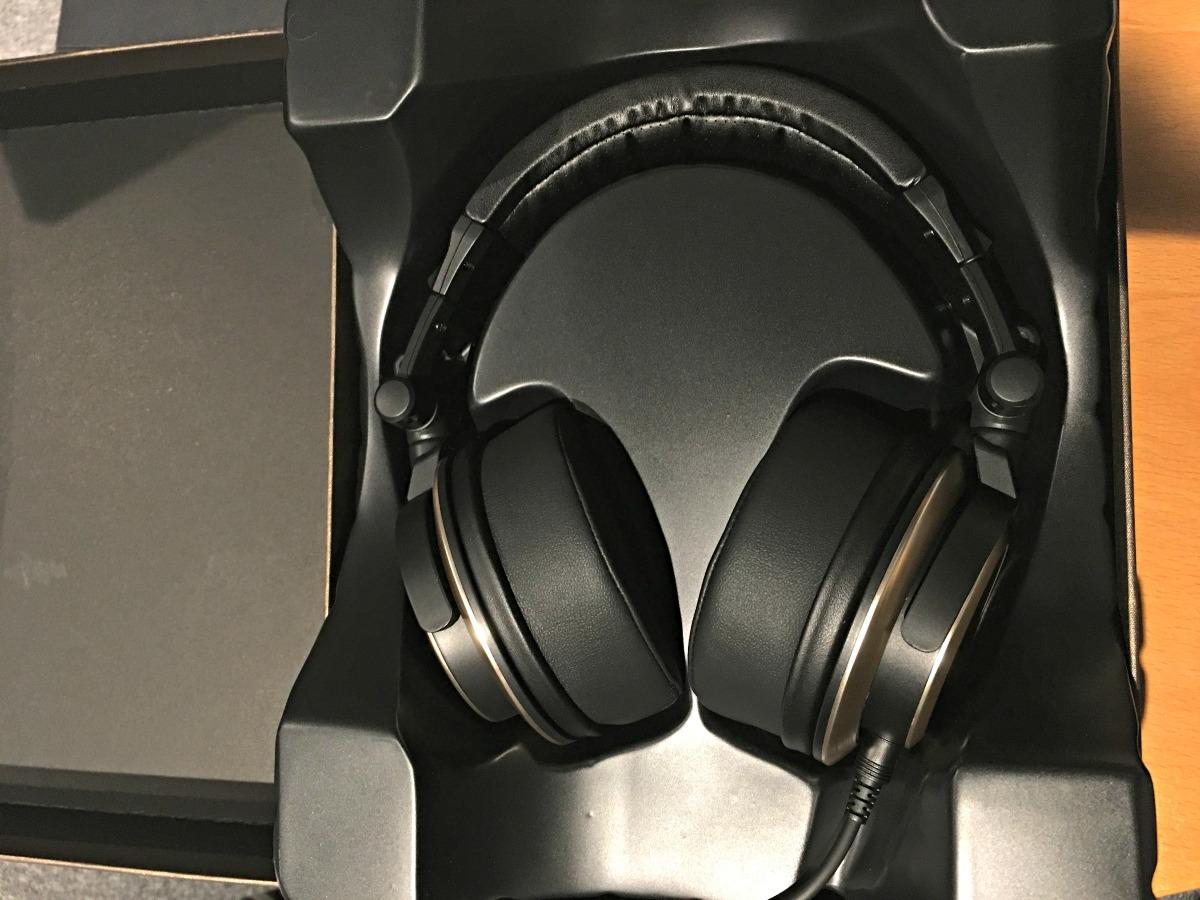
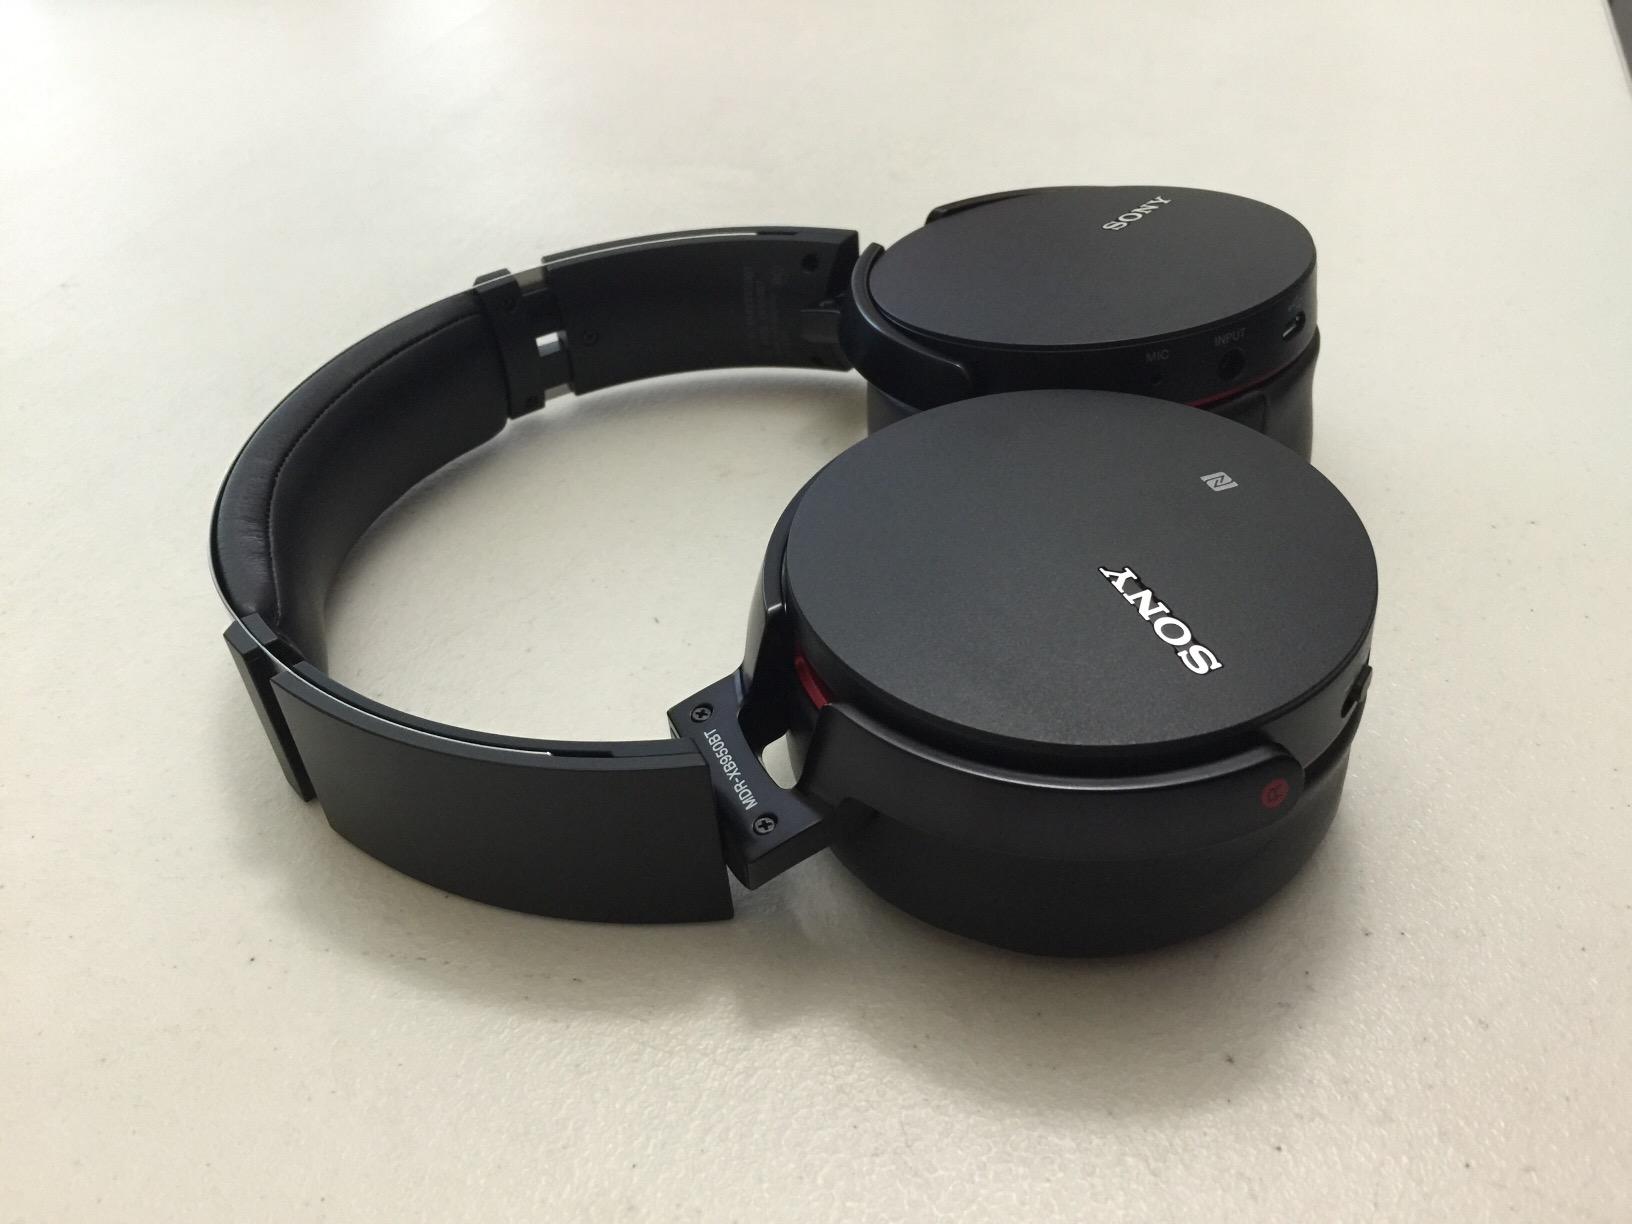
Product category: headphones
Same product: no